Christopher Barlow

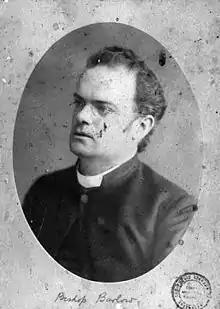
Christopher George Barlow

Christopher George Barlow (9 December 1858 – 30 August 1915) was an Anglican bishop in Australia. He was a Bishop of North Queensland and a Bishop of Goulburn.